Riccardo Gualino

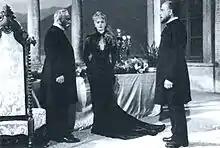
Scene from "Malombra" (1942, Lux Film)

Gualino took great interest in film, and in 1934 founded two film companies at about the same time, Lux francese and Lux italiana. He collaborated with the musicologist Guido Maggiorino Gatti, who had directed the "Teatro di Torino", on his first film, "Don Bosco", directed by Goffredo Alessandrini. His film business was helped by the contacts he had made with the intelligentsia in the 1920s, and helped him regain favour with the Fascist government. Lux was at first mainly a distribution company, and while based in Turin made only three productions. It was a subsidiary of Rumianca, and moved to Rome with its parent company in 1940.